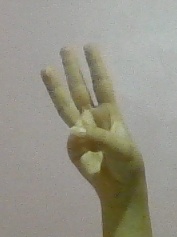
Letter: thaa